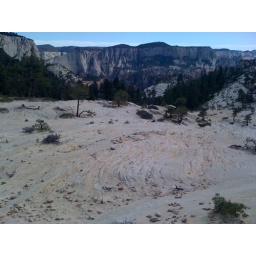
Outer canyon walls can be seen in the background.